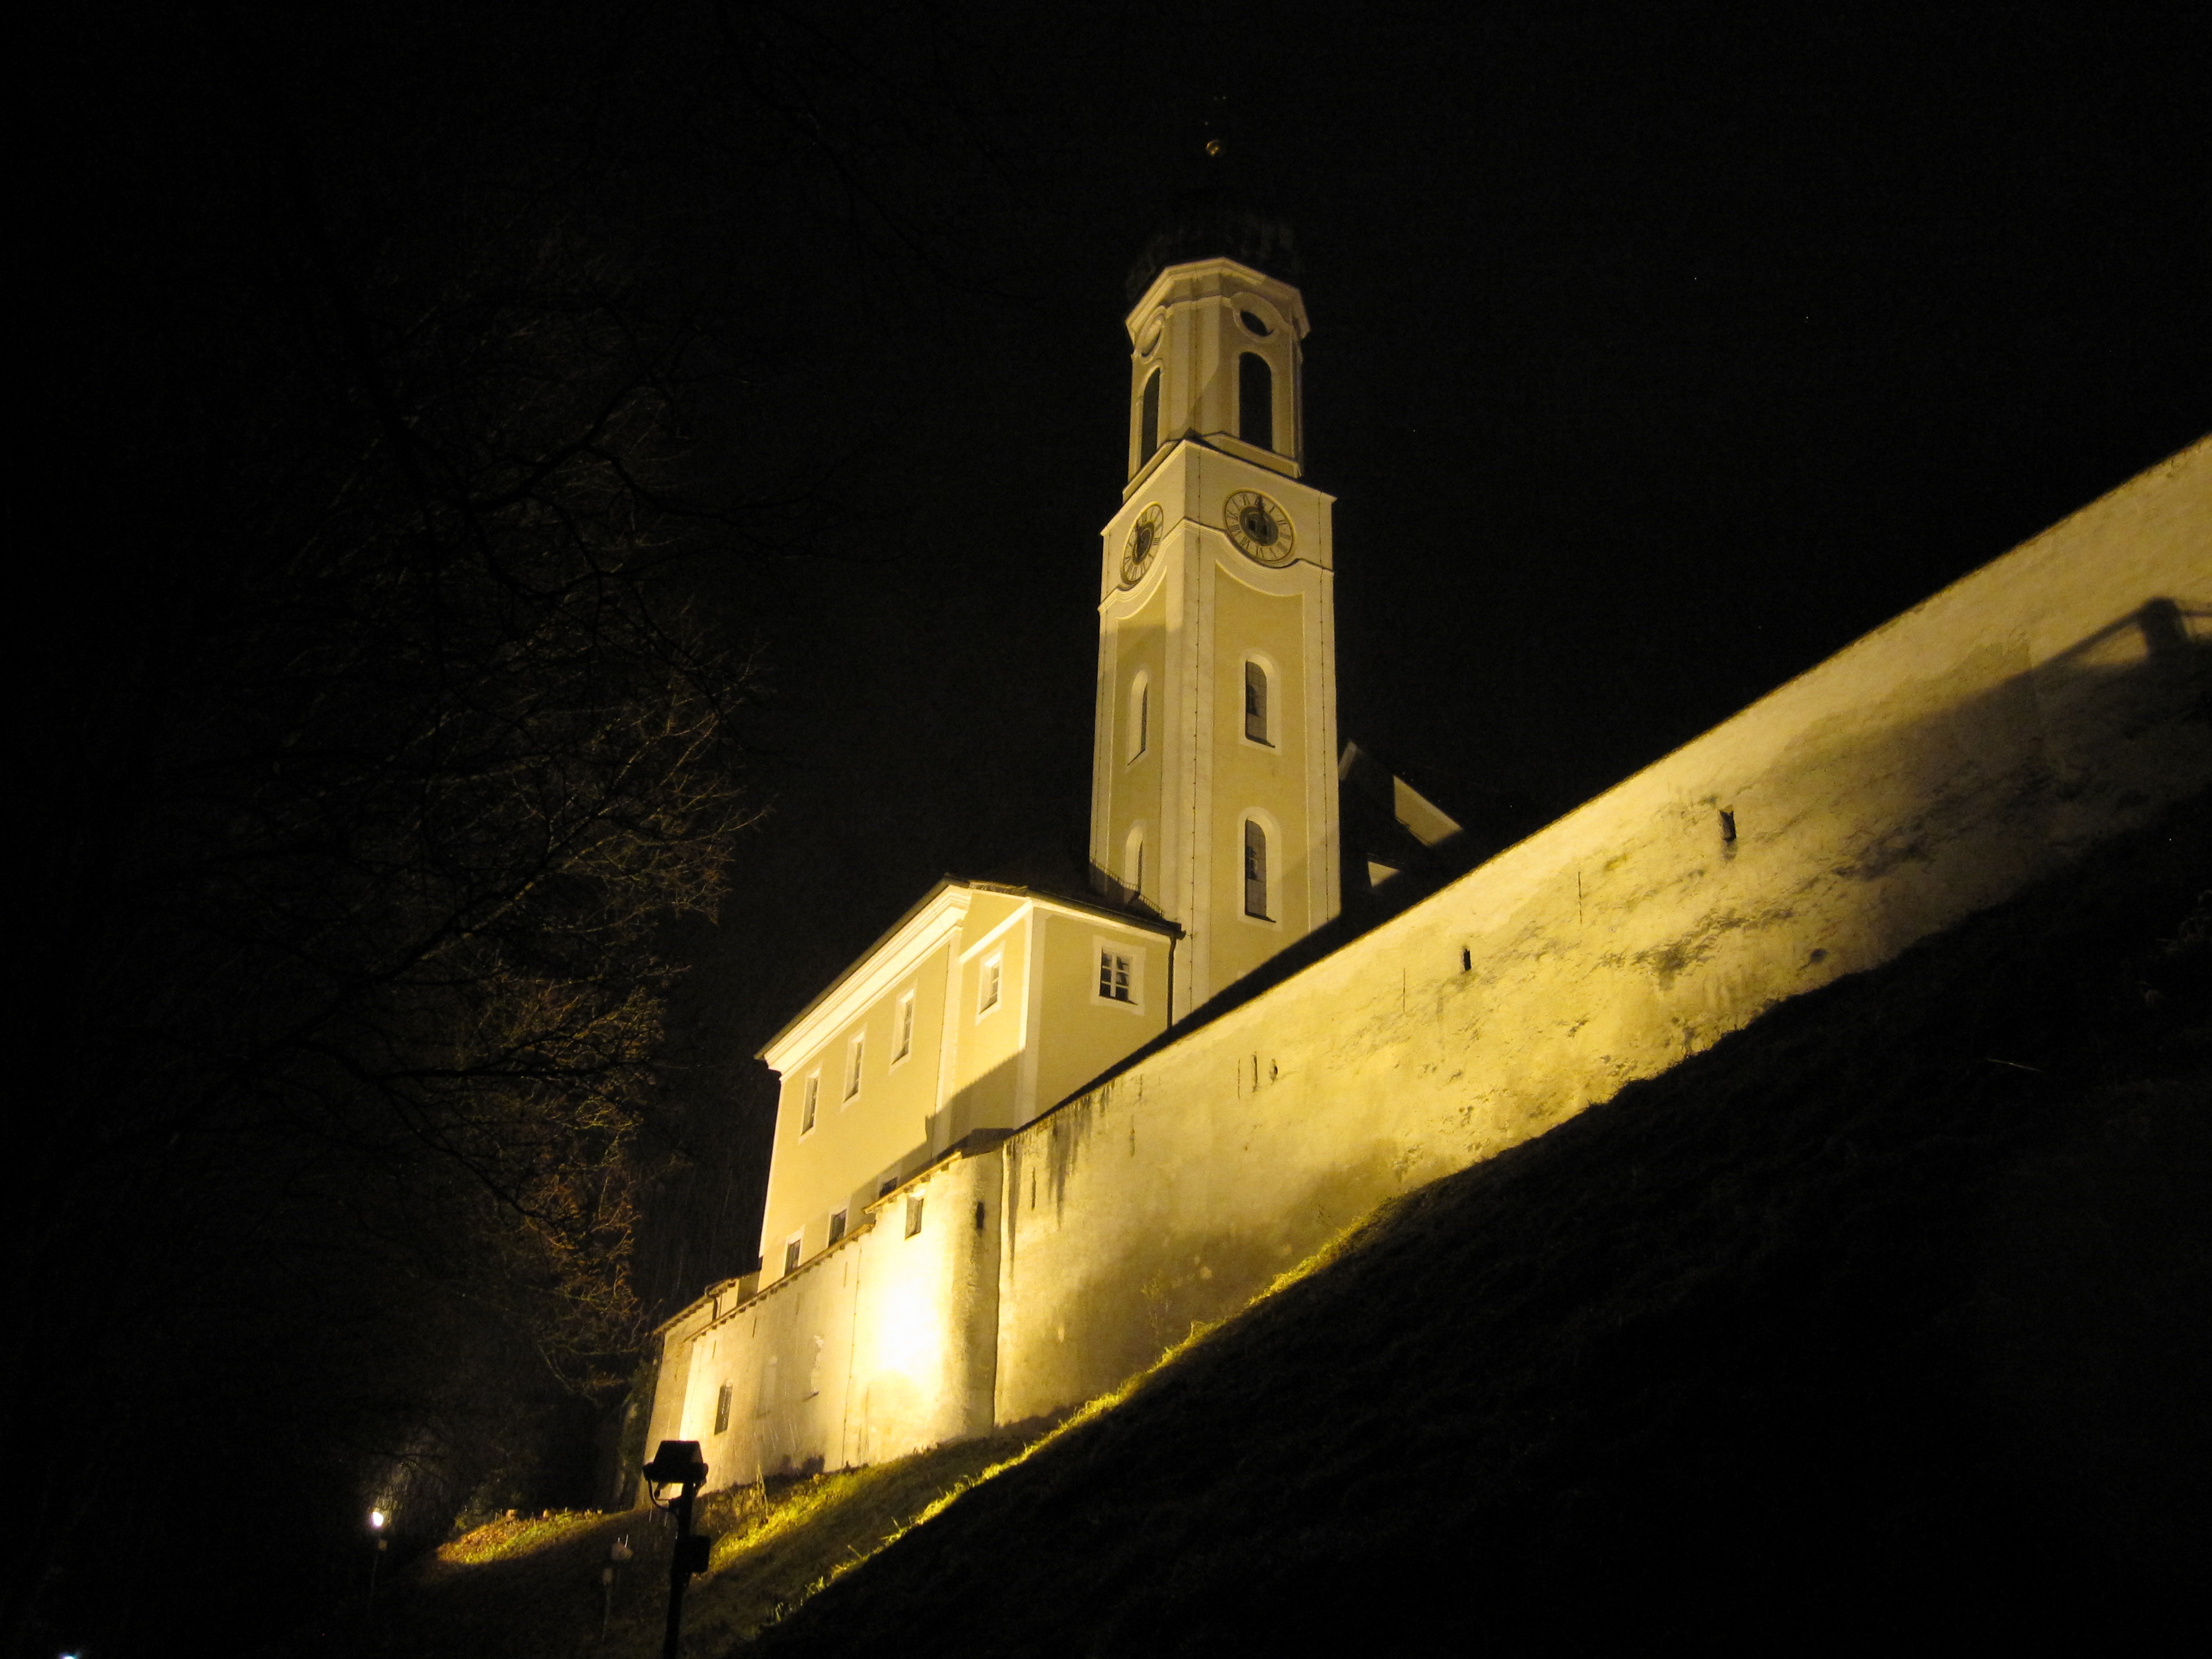
light, architecture, night, building, wall, evening, reflection, tower, darkness, church, lighting, spire, faith, steeple, monastery, christianity, bavaria, historically, lech, city wall, upper bavaria, monastery church, church steeples, schongau germany, ghost church